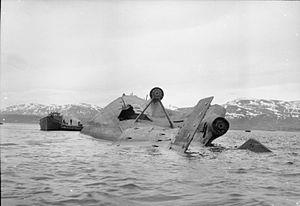
La Jagdgeschwader 5, surnommée Eismeer, est une unité de chasseurs de la Luftwaffe pendant la Seconde Guerre mondiale. Active de 1942 à 1945, l'escadre fut construite à partir de petites unités déjà présentes en 1941 et destinée aux missions visant à assurer la défense aérienne du grand nord de l'Europe : la Scandinavie et le nord de la Finlande, tous proches de l'océan Arctique, d'où son appellation.